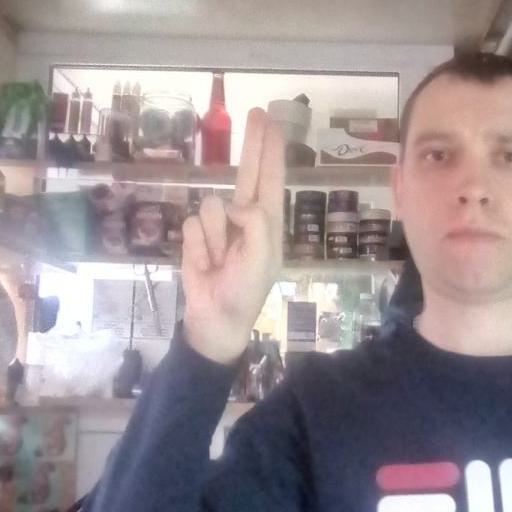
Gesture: two_up